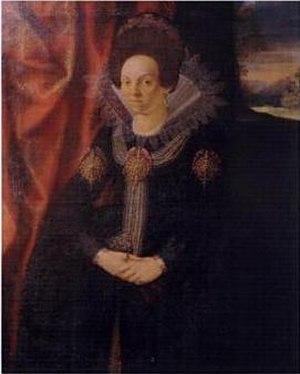
Hedwige de Hesse-Cassel était une princesse de Hesse-Cassel par la naissance et par le mariage, comtesse de Schaumbourg.